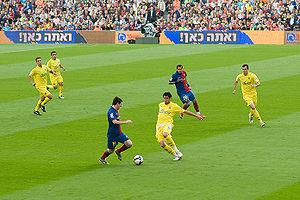
Lionel Messi, parfois surnommé Leo Messi, né le 24 juin 1987 à Rosario, est un footballeur international argentin évoluant au poste d'attaquant au FC Barcelone.